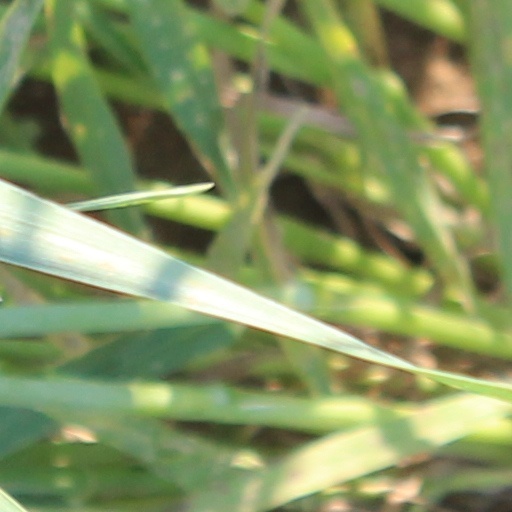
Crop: wheat